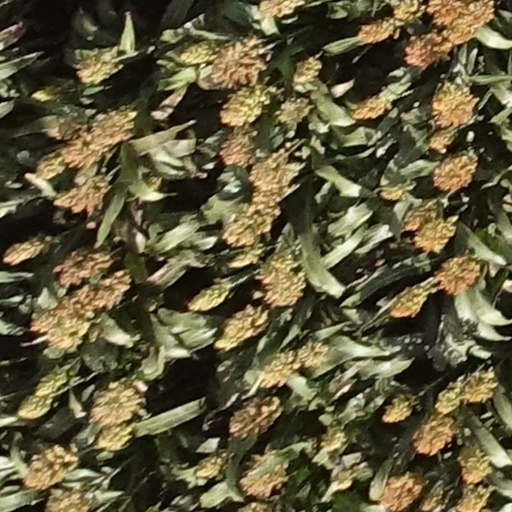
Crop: sorghum